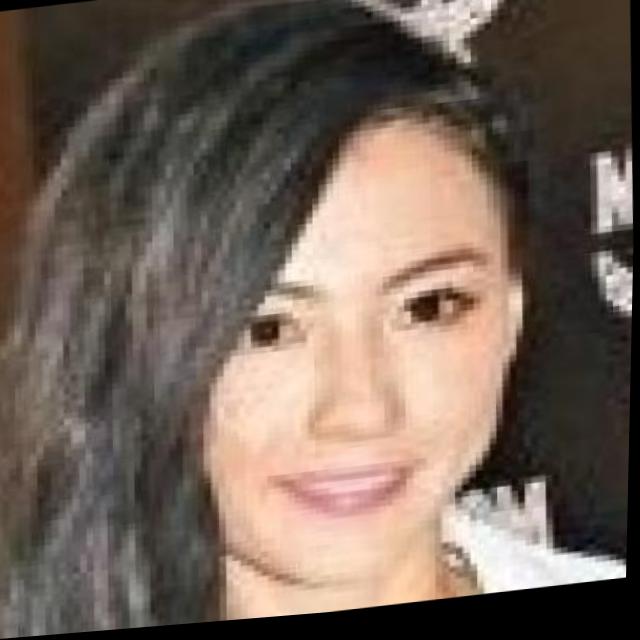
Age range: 21-44